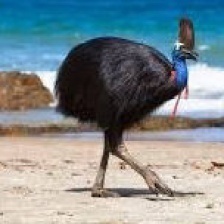
Species: CASSOWARY
Scientific name: CASUARIUS